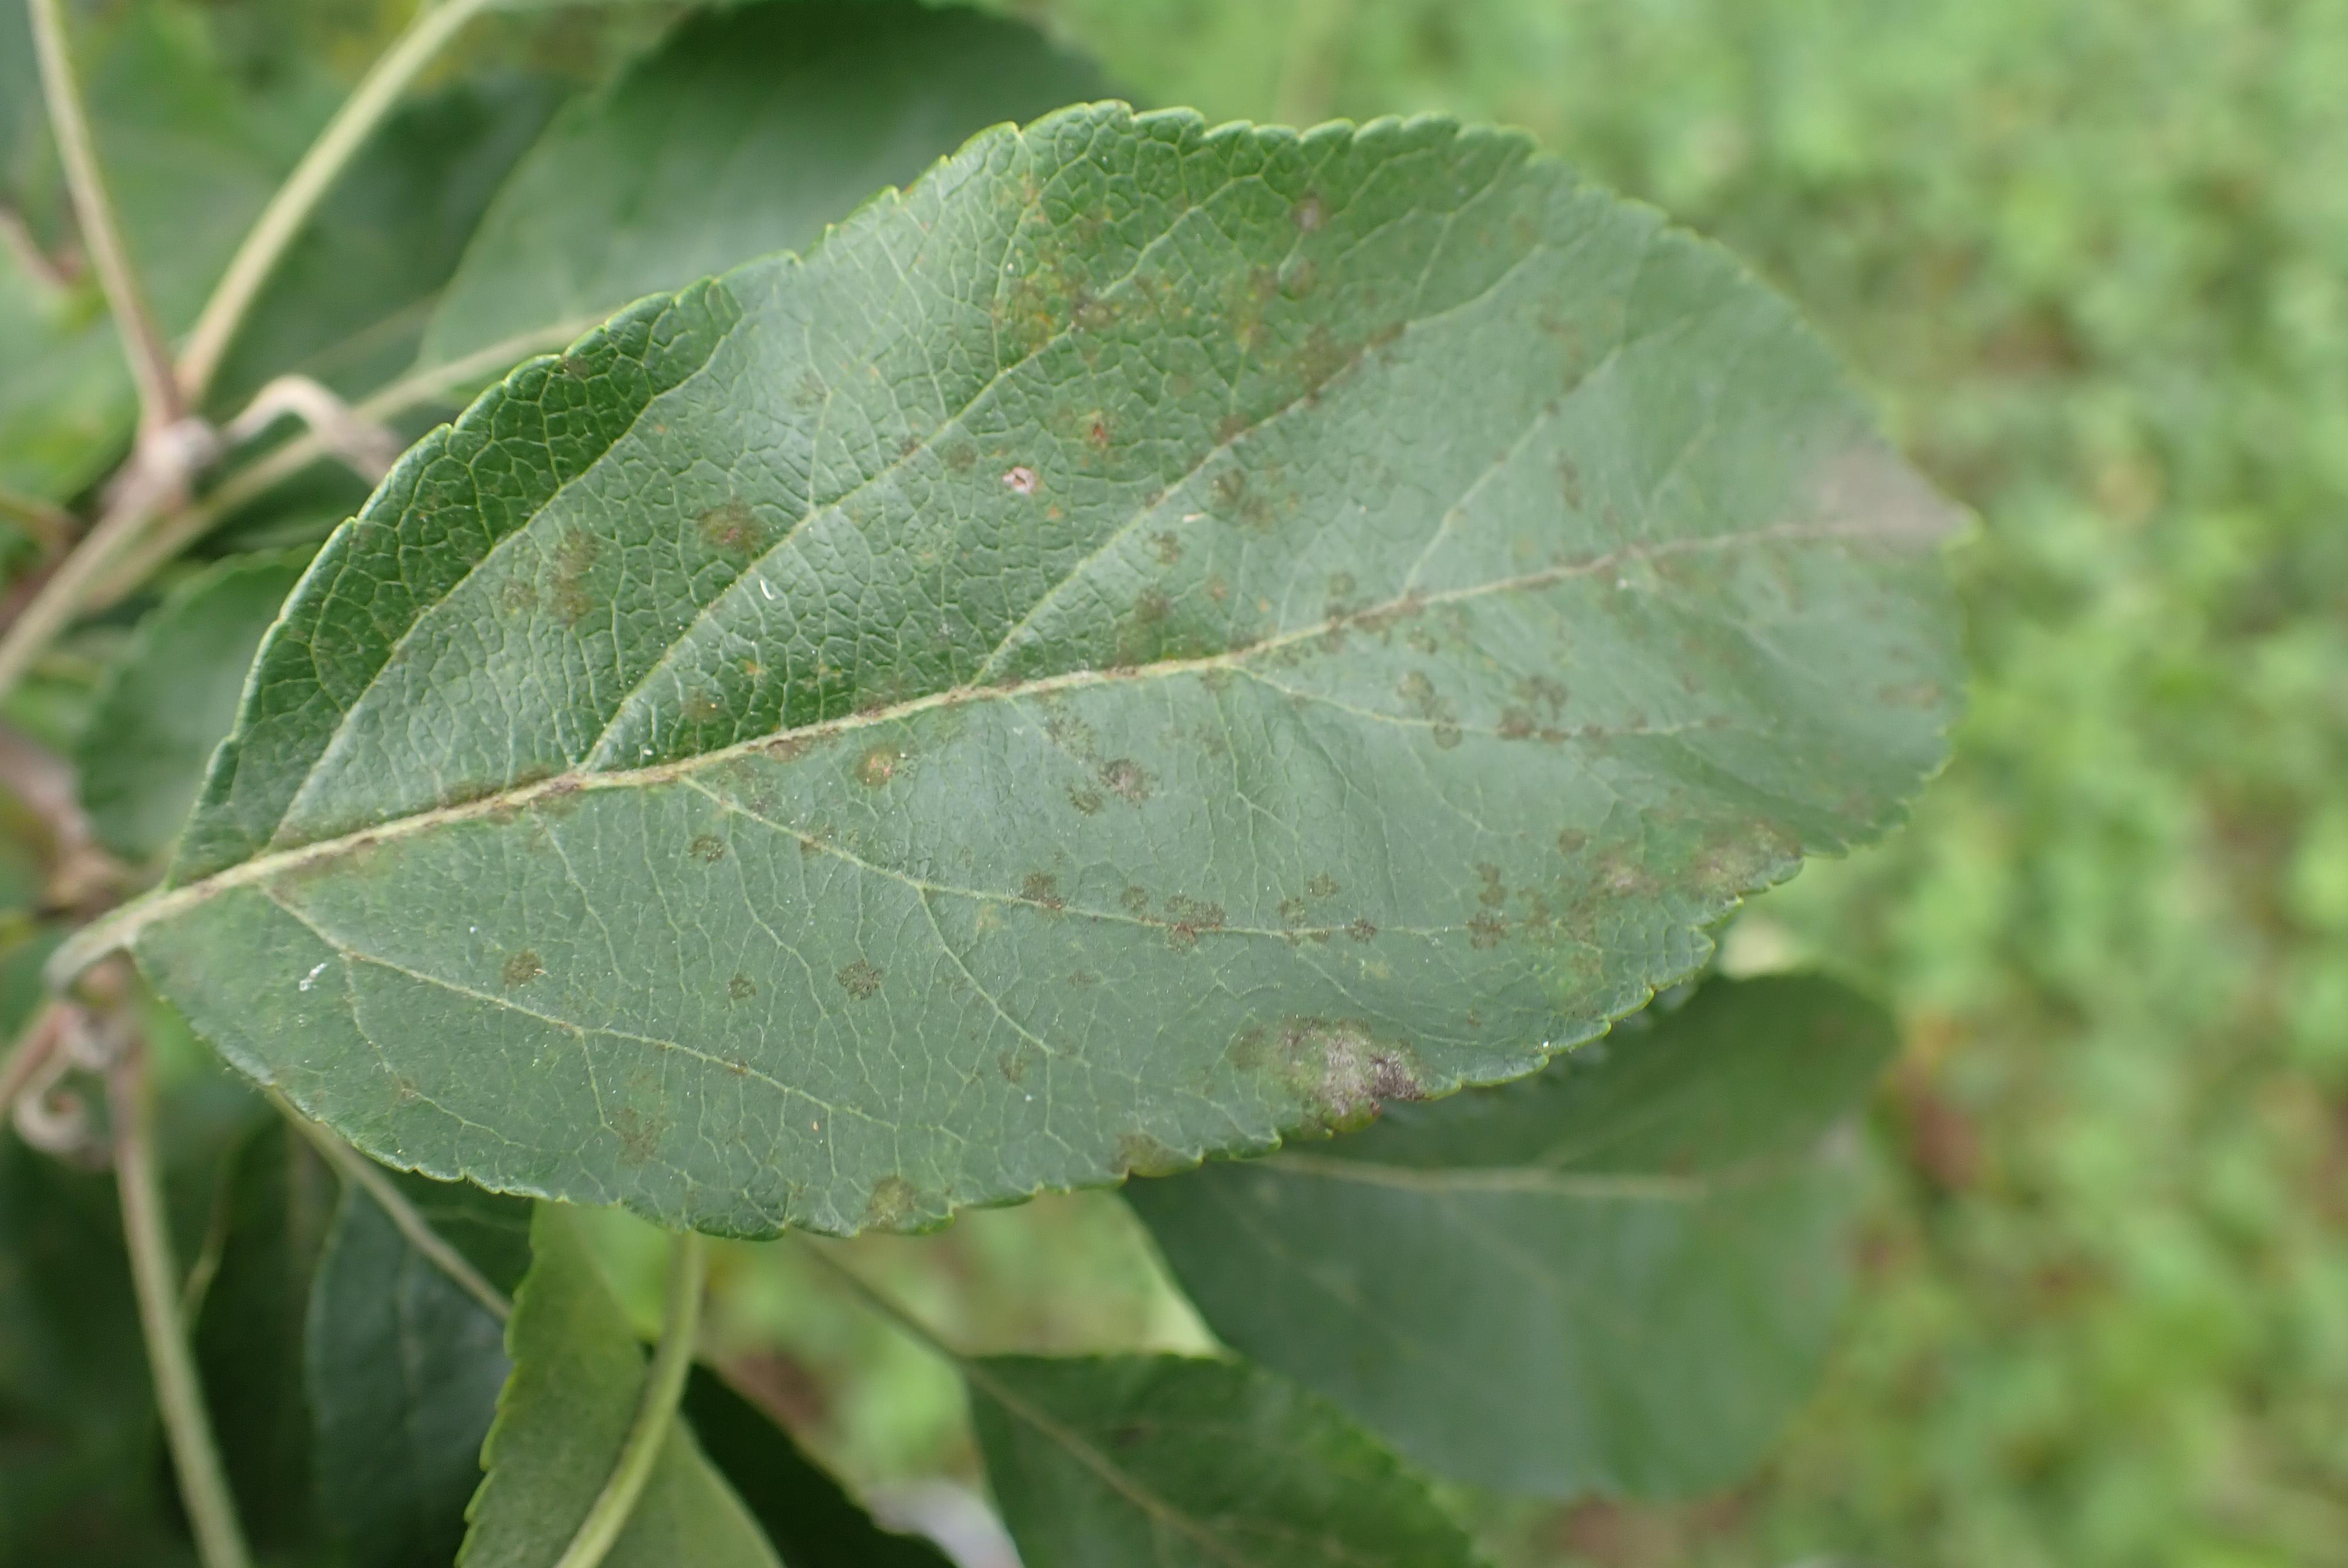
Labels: scab